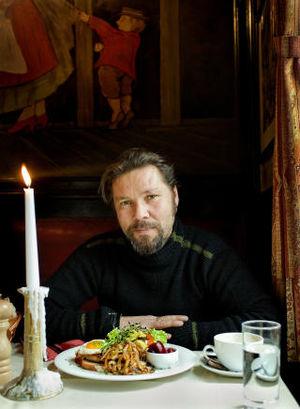
Stig Henrik Hoff, né le 4 février 1965 à Vadsø, est un acteur norvégien.